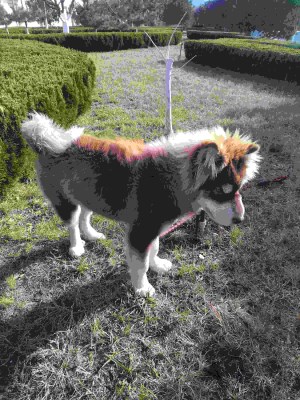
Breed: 1324-n000004-malamute